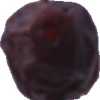
Label: dates